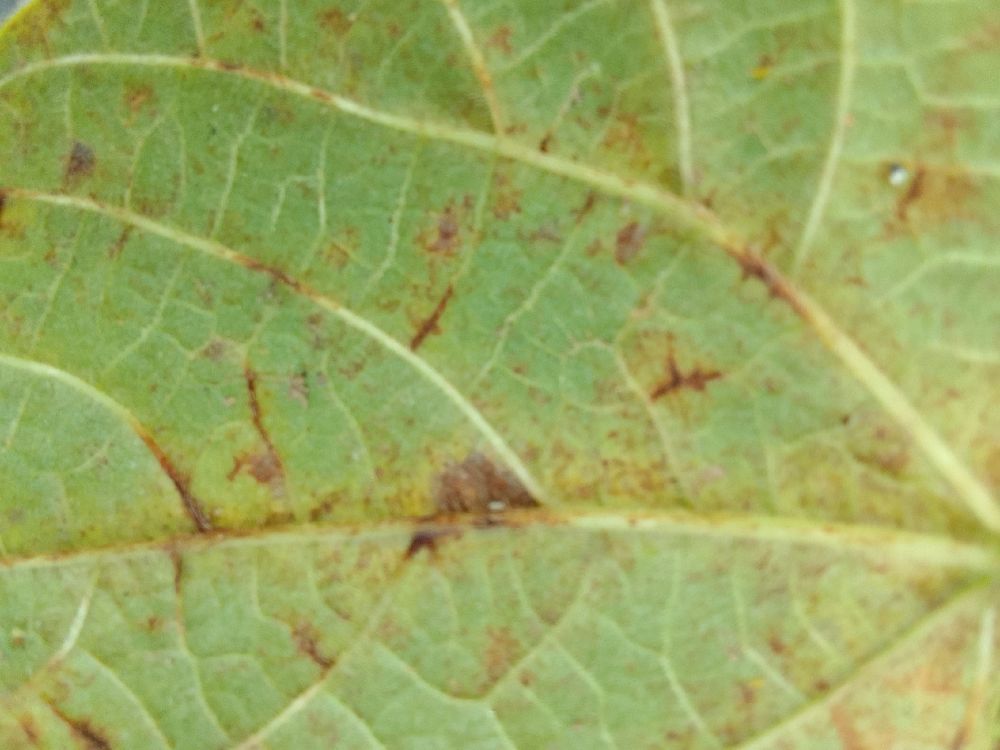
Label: anthracnose